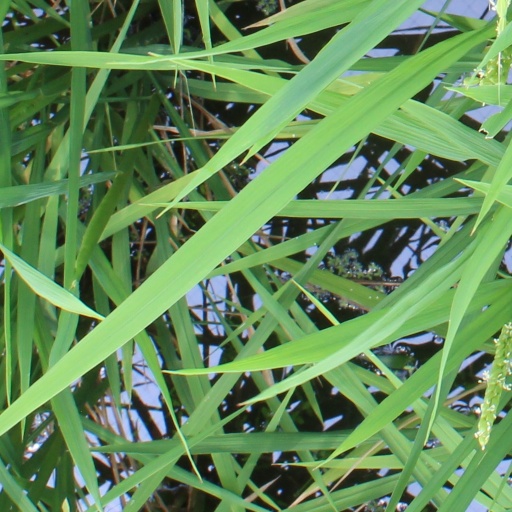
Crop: rice